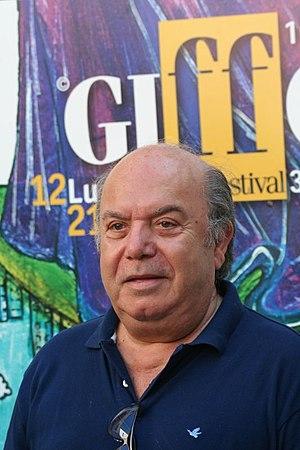
Lino Banfi est un acteur italien né le 9 juillet 1936 à Andria en Italie.